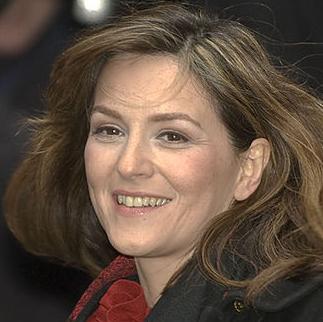
Age: 45